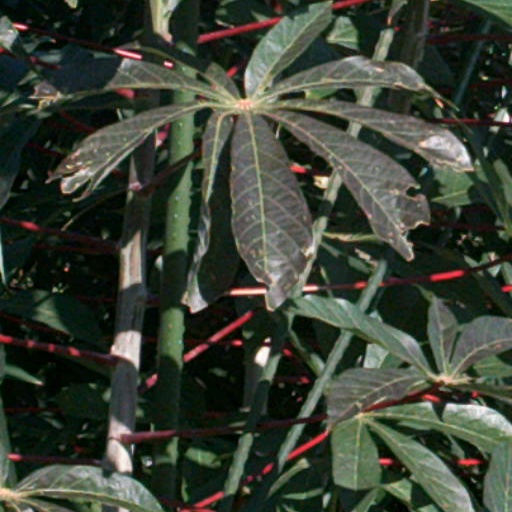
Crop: cassava